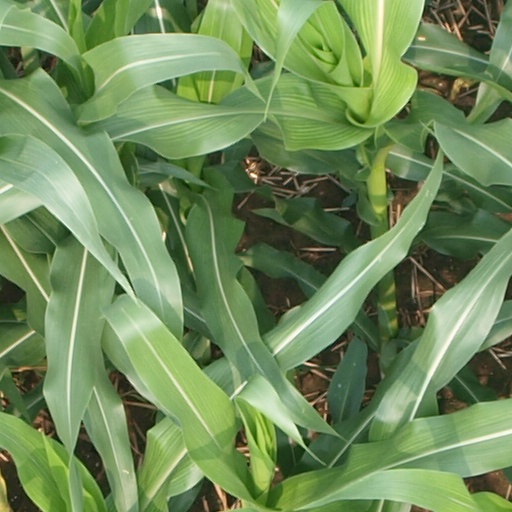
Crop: maize; corn